OP9 cell

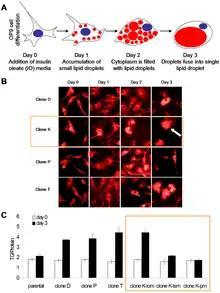
OP9 cells differentiate into adipocytes

The OP9 cell line was deposited by T. Nakano with his development of a co-culture system to cause ESC differentiation into several lineages of blood cells. Its immunophenotype is identical to standard mouse MSCs. It was cultured from the newborn calvaria of osteopetrosis mutant mice lacking functional macrophage colony stimulating factor (M-CSF). Certain markers, including CD140a+, CD140b+, α-SMA+ and Calponin+, indicate a perivascular origin of this cell line.